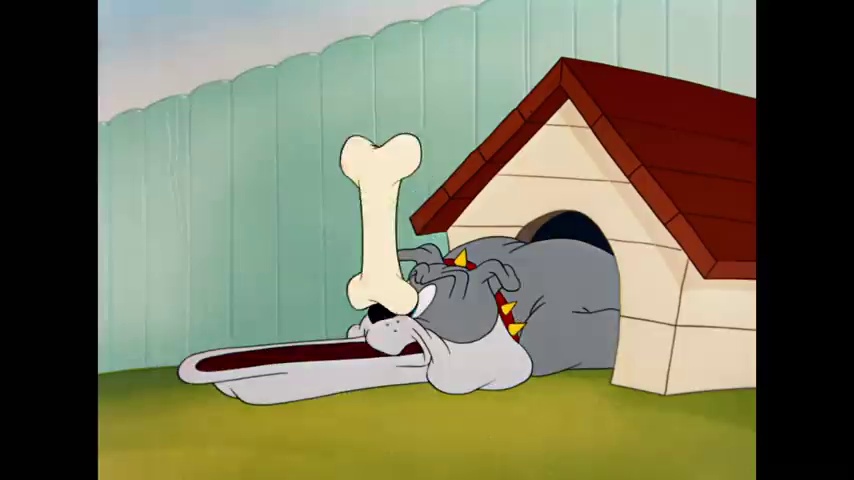
Portrait style: Cartoon Portrait